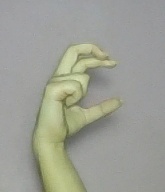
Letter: thal